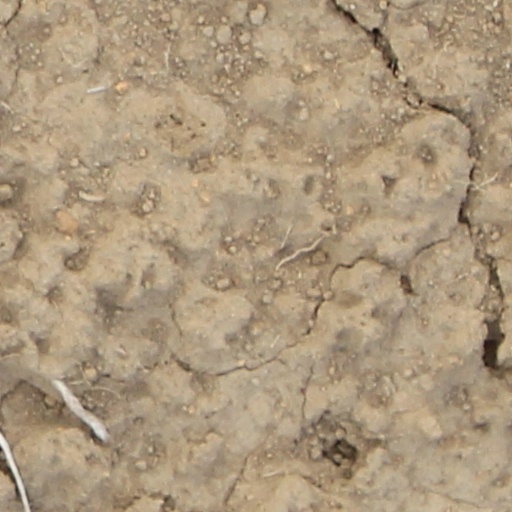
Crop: wheat